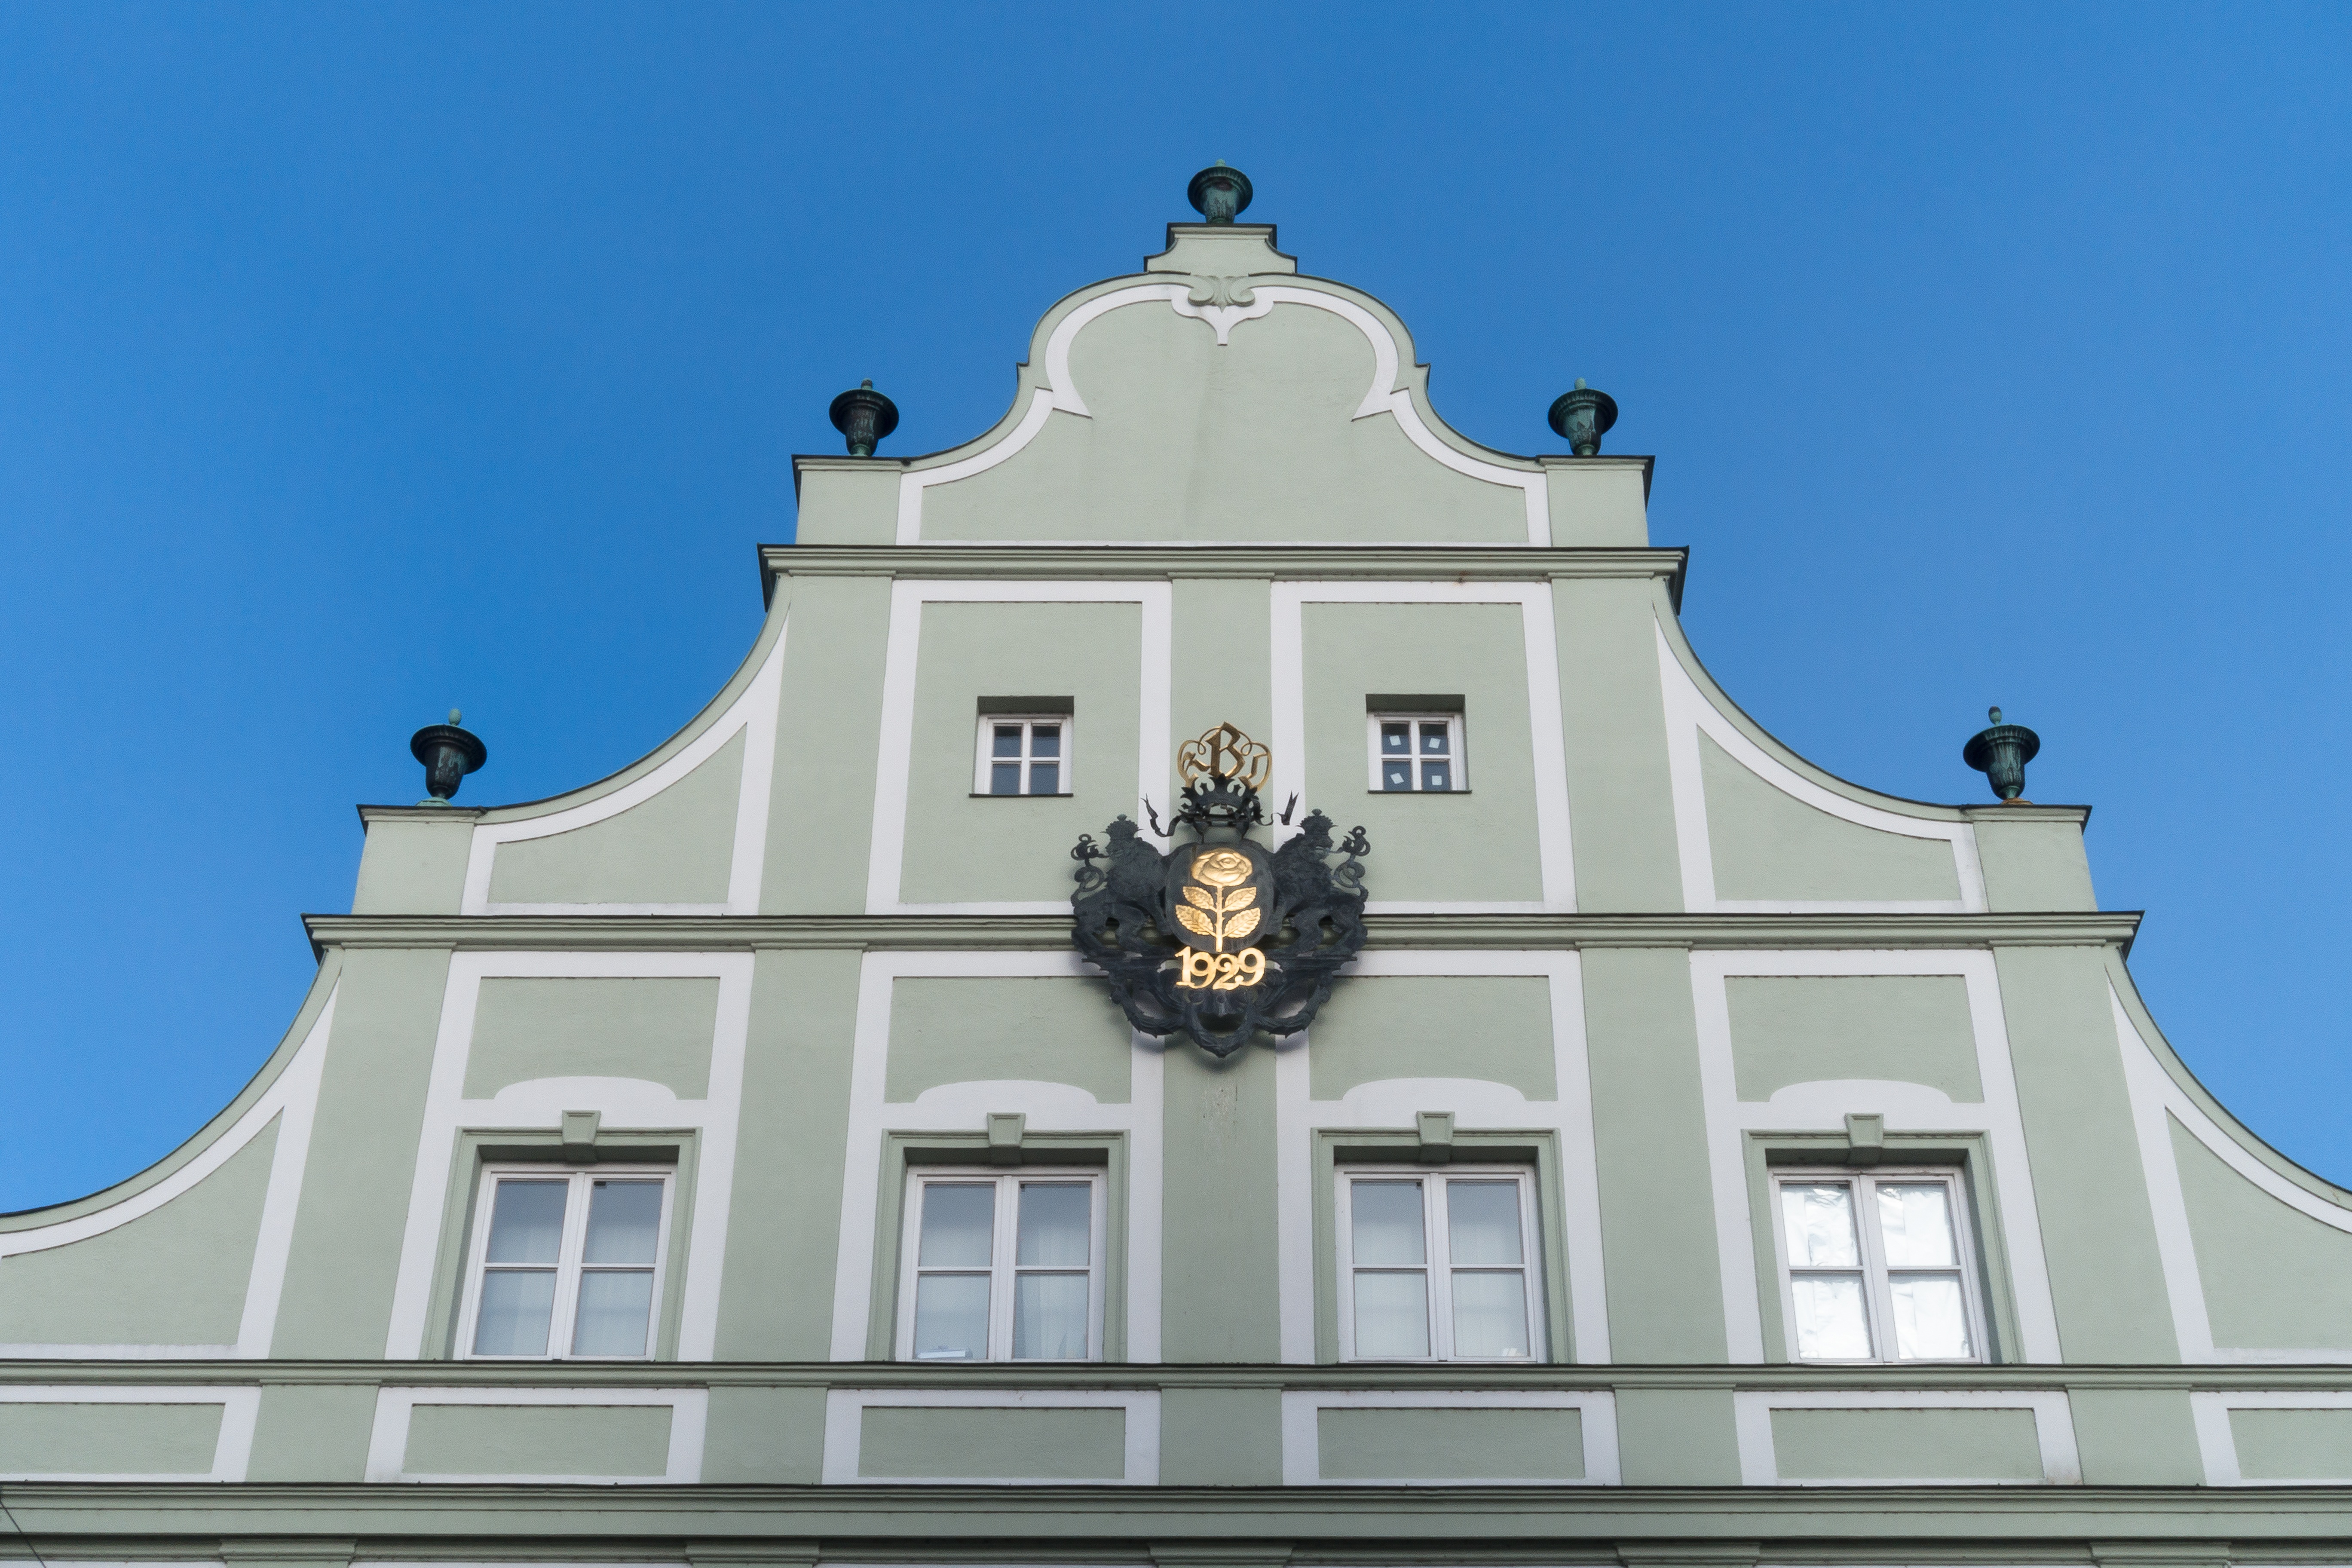
architecture, window, building, symmetrical, rose, tower, landmark, facade, church, place of worship, old town, steeple, symmetry, shield, bavaria, estate, historically, brewery, gable, houses facades, donauw rth, kronenbr u